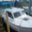
Label: ship